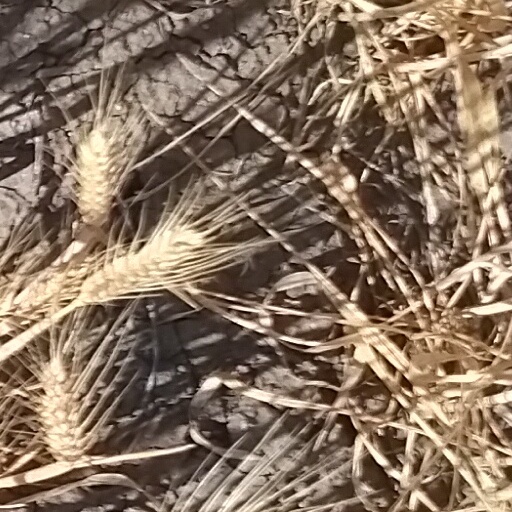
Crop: wheat